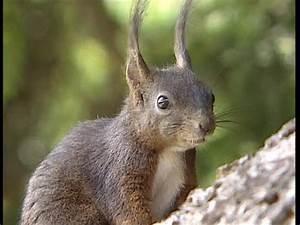
squirrel